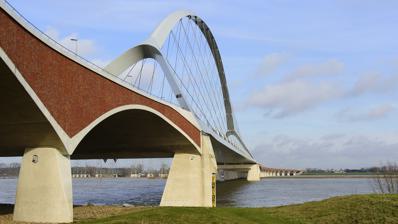
Building: De Oversteek
Country: Netherlands
Year built: 2013
Road bridge over Waal river at Nijmegen De Oversteek (The Crossing) Coordinates 51°51′29″N 5°50′28″E / 51.85806°N 5.84111°E / 51.85806; 5.84111 Carries Vehicular, pedestrian and bicycle traffic Crosses Waal River Locale Nijmegen , Netherlands Other name(s) Stadsbrug (City Bridge), Characteristics Design Arch bridge Material Steel, concrete and brick Total length 1,195 metres (3,921 ft) Width 25 metres (82 ft) – 32.5 metres (107 ft) Height 60 metres (200 ft) Longest span 285 metres (935 ft) Clearance above 14.5 metres (48 ft) History Architect Laurent Ney and Chris Poulissen Constructed by Royal BAM Group and Max Bögl Construction cost €260 million Opened 24 November 2013 Location The bridge in 2020 De Oversteek (The Crossing), also called Stadsbrug (City Bridge), is a road bridge over the river Waal in the Netherlands . Opened in 2013, it is situated immediately to the west of Nijmegen city centre. The bridge has four traffic lanes, two in each direction, and a four metre wide shared pedestrian and cycle path. History The bridge was proposed to reduce congestion on the existing Nijmegen road bridge, the Waalbrug , 2 km (1.2 mi) east of the new bridge. However concerns were raised on the planned location, as it might attract wider regional traffic, thereby increasing congestion levels. After a review, building commenced in early 2011 and took 30 months to complete, the project jointly undertaken by the Dutch BAM Civie and the German Max Bögl . It is the longest single arch bridge in Europe and cost an estimated €260 million. It was officially opened on 23 November 2013. Commemorating 1944 The bridge is on the site of the Waal crossing of 20 September 1944, an assault across the river by soldiers of the US 504th Parachute Infantry during Operation Market Garden . The bridge was named after this event, which in Dutch is known as De Oversteek . The 1944 crossing has remained a theme of the bridge. During the opening ceremony, veterans of the assault and their relatives were present, and tributes were paid to those who died. Since 19 October 2014, a daily Sunset March has taken place across the bridge. Led by a military veteran, the bridge's 48 street lights light up one by one at the pace of the march, in tribute to the 48 soldiers who died in the crossing. Since 2016, the road over the bridge has been called the Generaal James Gavinsingel , and the viaduct on the north side the 82e Airborne Divisieviaduct , named after the commander and formation of the 1944 assault troops. See also Waalbrug List of bridges in the Netherlands References